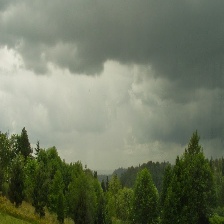
Cloud type: Nimbostratus